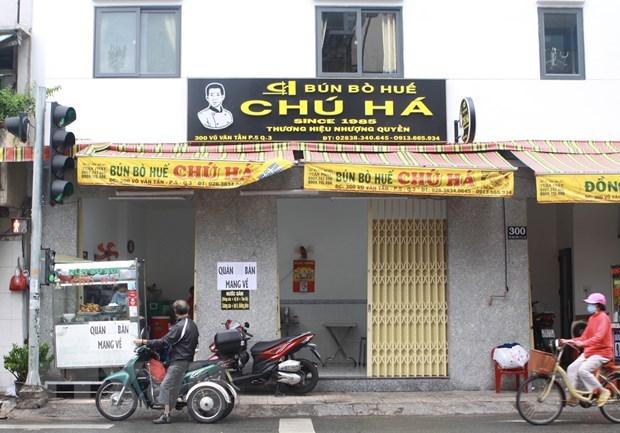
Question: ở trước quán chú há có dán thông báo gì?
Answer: quán bán mang về